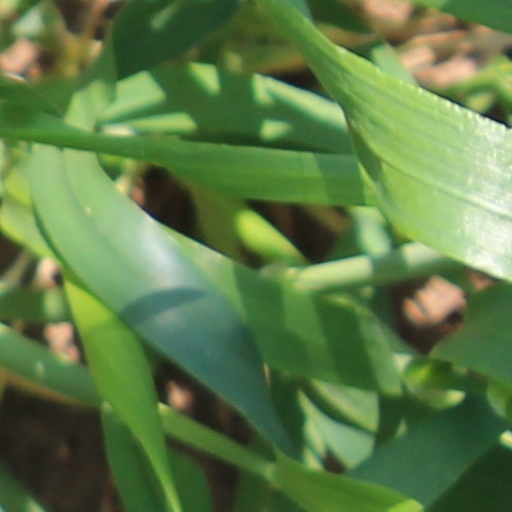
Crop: wheat